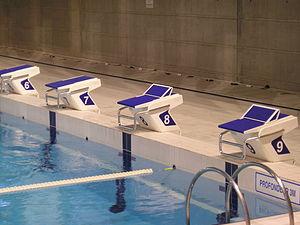
Montpellier, piscine d'Antigone
En natation sportive, le plot est une plate-forme d'où le nageur effectue le plongeon de départ d'une course. Il dispose également de deux barres métalliques horizontales parallèle, nommées « étriers », pour les départs en dos crawlé.